Operation Varsity

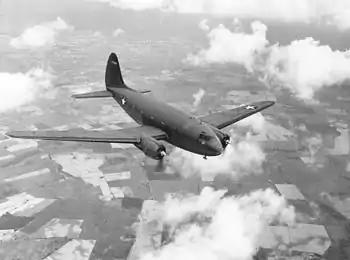
Curtiss C-46 "Commando" in flight

One specific failure in the massive operation was the critical lack of transport aircraft for the operation, an issue that had dogged every large-scale airborne operation the Allies had conducted. In the original planning for "Varsity", an extra airborne division, the 13th, had been included; however, a lack of transport aircraft to drop this division led to it being excluded from the final plan. In consequence a third of the troops planned to be used were discarded, weakening the fighting power of the airborne formation. In the event the airborne troops actually employed were enough to overwhelm the defenders.